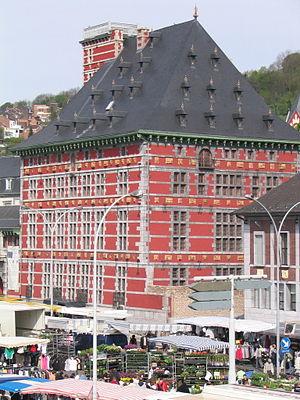
Le palais Curtius est une demeure patricienne situé dans le quartier liégeois de Féronstrée et Hors-Château. Ce palais est construit entre 1600 et 1610 par Jean De Corte, industriel, marchand et munitionnaire liégeois mais aussi trésorier et fournisseur des armées du roi d'Espagne aux Pays-Bas, universellement connu sous son nom latinisé de Curtius et à qui la principauté de Liège dut l'essor de ses industries au XVIIᵉ siècle.